London Film Academy

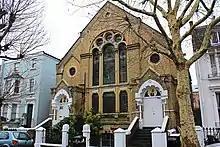
London Film Academy, Fulham, London

The academy's partners include: British Film Institute (BFI), Arri, University of Derby and Anglia Ruskin University (Cambridge Campus).